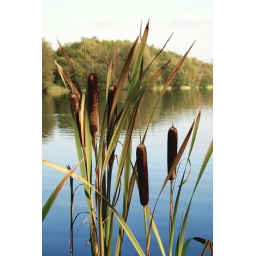
I love the blue of the water in this one!